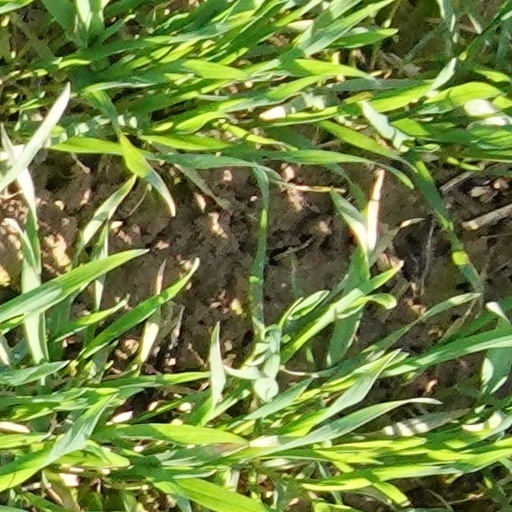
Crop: wheat